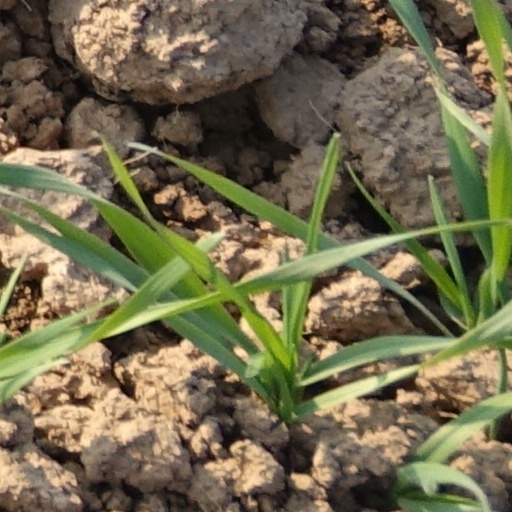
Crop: wheat